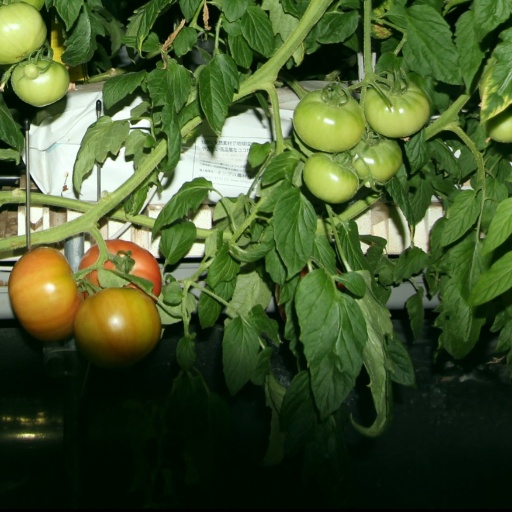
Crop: tomato